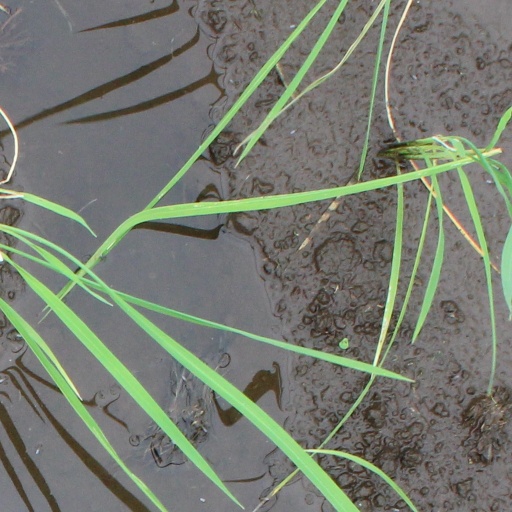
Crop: rice